Indestructible Record Company

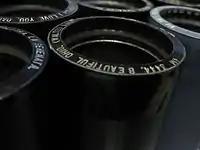
Indestructible cylinder records

The Indestructible Record Company was an American record label that produced plastic cylinder records between 1907 and 1922.